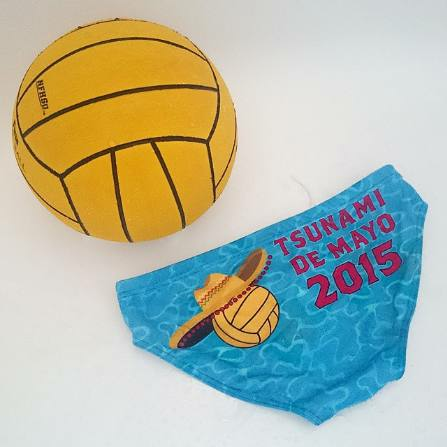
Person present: No